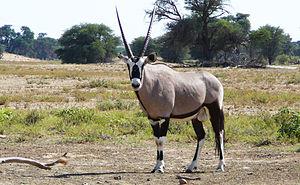
L'Oryx est un genre de la sous-famille des hippotragues, comprenant trois espèces :
L'écu des armoiries de la Namibie reproduisent le drapeau national. Quant aux meubles qui l'accompagnent, ils font une large place aux particularités des paysages, de la faune et de la flore namibiennes qui constituent un des principaux attraits du pays.
Le parc transfrontalier de Kgalagadi est un parc national partagé entre l'Afrique du Sud et le Botswana qui regroupe deux anciens parcs nationaux, le Kalahari Gemsbok National Park en Afrique du Sud et le Gemsbok National Park au Botswana. Depuis 1999 le parc s'étend sur 38 000 kilomètres carrés. Approximativement les trois-quarts du parc se trouvent au Botswana et un quart en Afrique du Sud. Il est renommé pour ses oiseaux de proie. Son emblème est l'oryx gazelle.
L'oryx gazelle, ou gemsbok est une espèce de bovidé souvent considérée comme une antilope, bien qu'elle ne soit pas de la famille Antilopinae, mais de la famille Hippotraginae. On la trouve des dunes désertiques de la Namibie aux savanes arides du Kalahari. Le nom oryx gazelle vient de la beauté de son pelage ; l'animal a de grands traits noirs sur ses flancs, ses pattes et sa tête claire, celle-ci paraissant maquillée. Il est très commun par rapport aux autres espèces d'oryx comme l'oryx algazelle, éteint à l'état sauvage. Comme le Gnou, l'oryx gemsbok peut être doré.